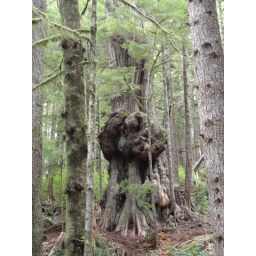
big tall gnarly tree in old growth forest